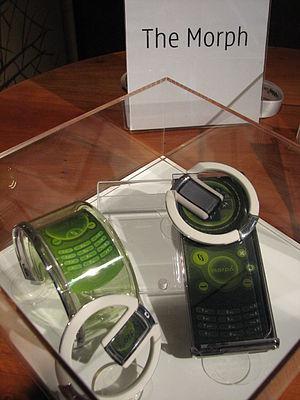
Le Nokia Morph était un projet de téléphone utilisant les nanotechnologies. Ce concept de téléphone a été présenté début 2008 par la compagnie Nokia en collaboration avec l'Université de Cambridge.